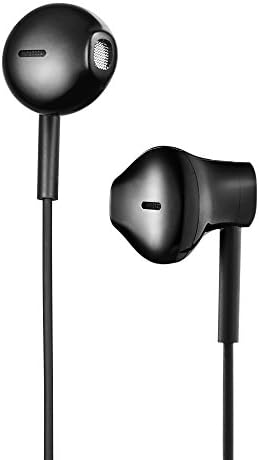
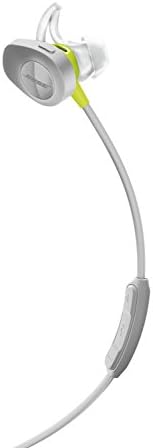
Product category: headphones
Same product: no